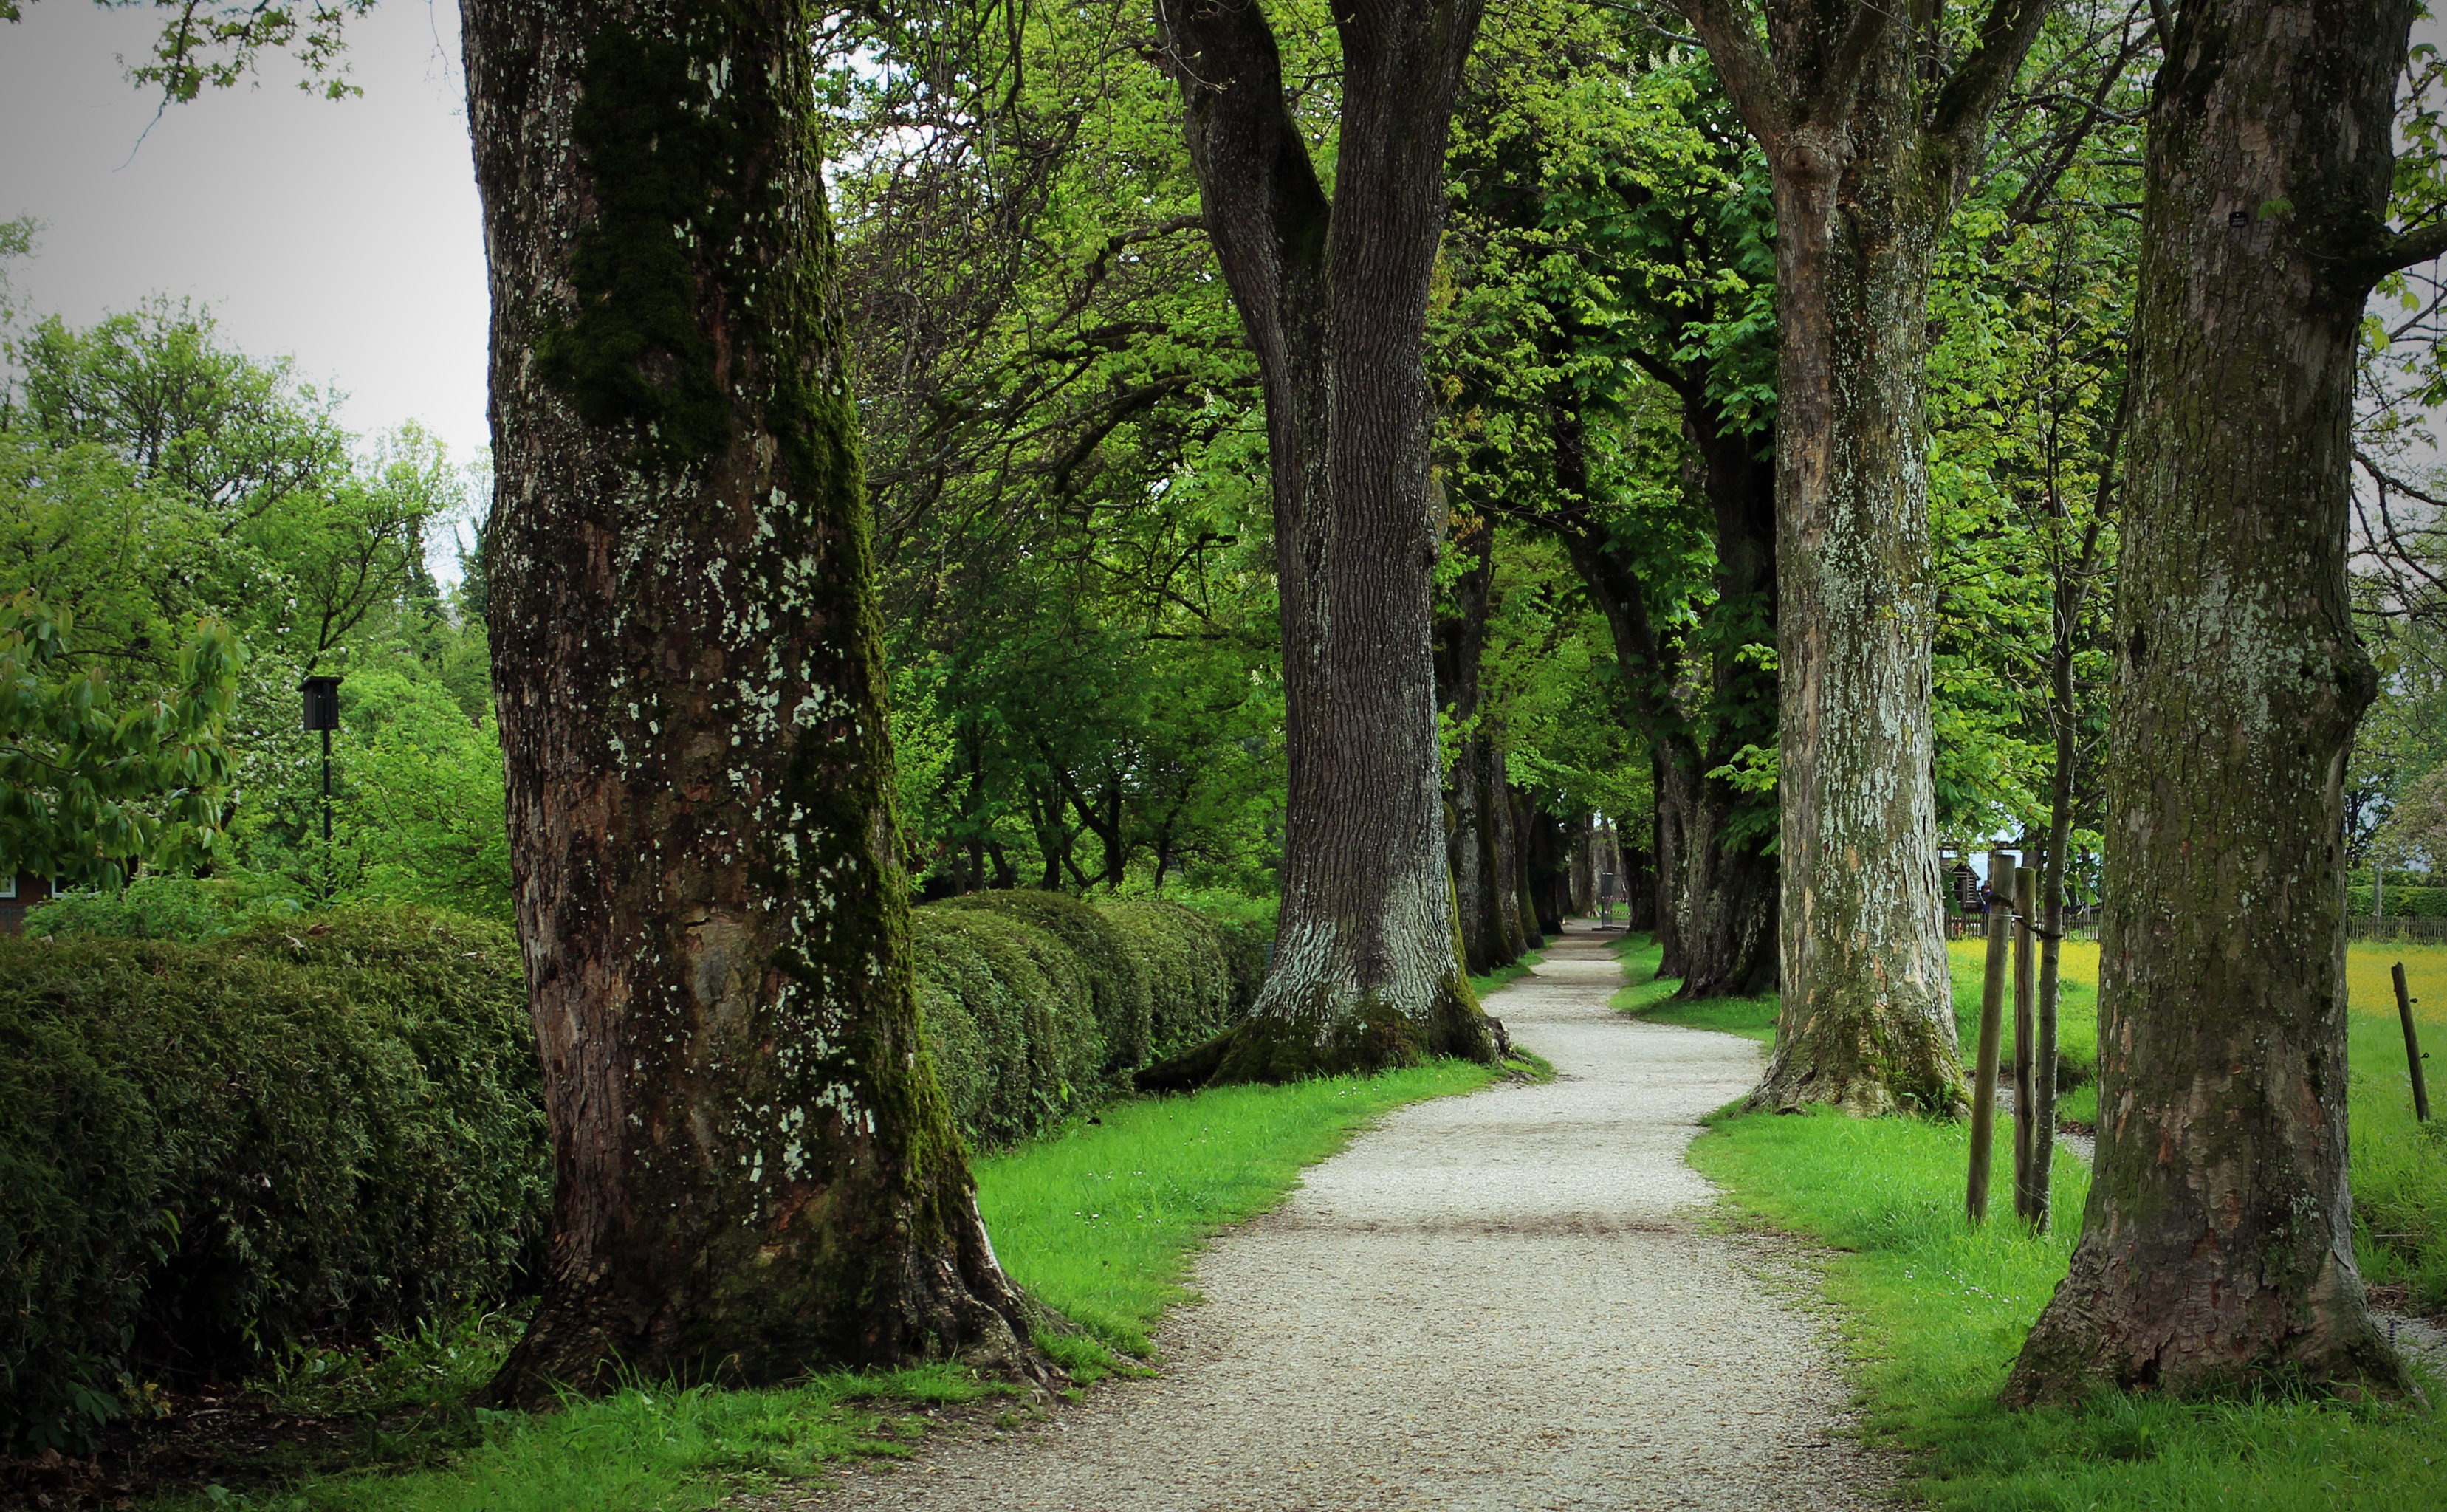
tree, nature, forest, plant, leaf, sidewalk, flower, green, autumn, park, botany, trees, avenue, shrub, deciduous, oak, grove, woodland, habitat, away, ecosystem, biome, old growth forest, natural environment, woody plant, temperate broadleaf and mixed forest, temperate coniferous forest, on both sides, by trees limited